The Chronicles of Narnia: The Lion, the Witch and the Wardrobe

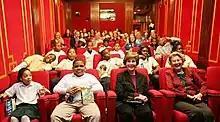
First Lady of the United States Laura Bush hosts a screening of the film at the White House Family Theater

Weta Workshop head Richard Taylor cited Hieronymus Bosch's "The Garden of Earthly Delights" as an inspiration on the film. He felt Narnia had to be less dark and gritty than their depiction of Middle-earth in "The Lord of the Rings" because it is a new world. Many of Weta's creature designs were designed for digital creation, so when Howard Berger and KNB FX inherited the practical effects work, they had to spend three months retooling approved designs for animatronics. Berger's children would comment and advise upon his designs; they suggested the White Witch's hair be changed from black to blonde, which Berger concurred with as he realized Swinton's wig looked too Gothic.